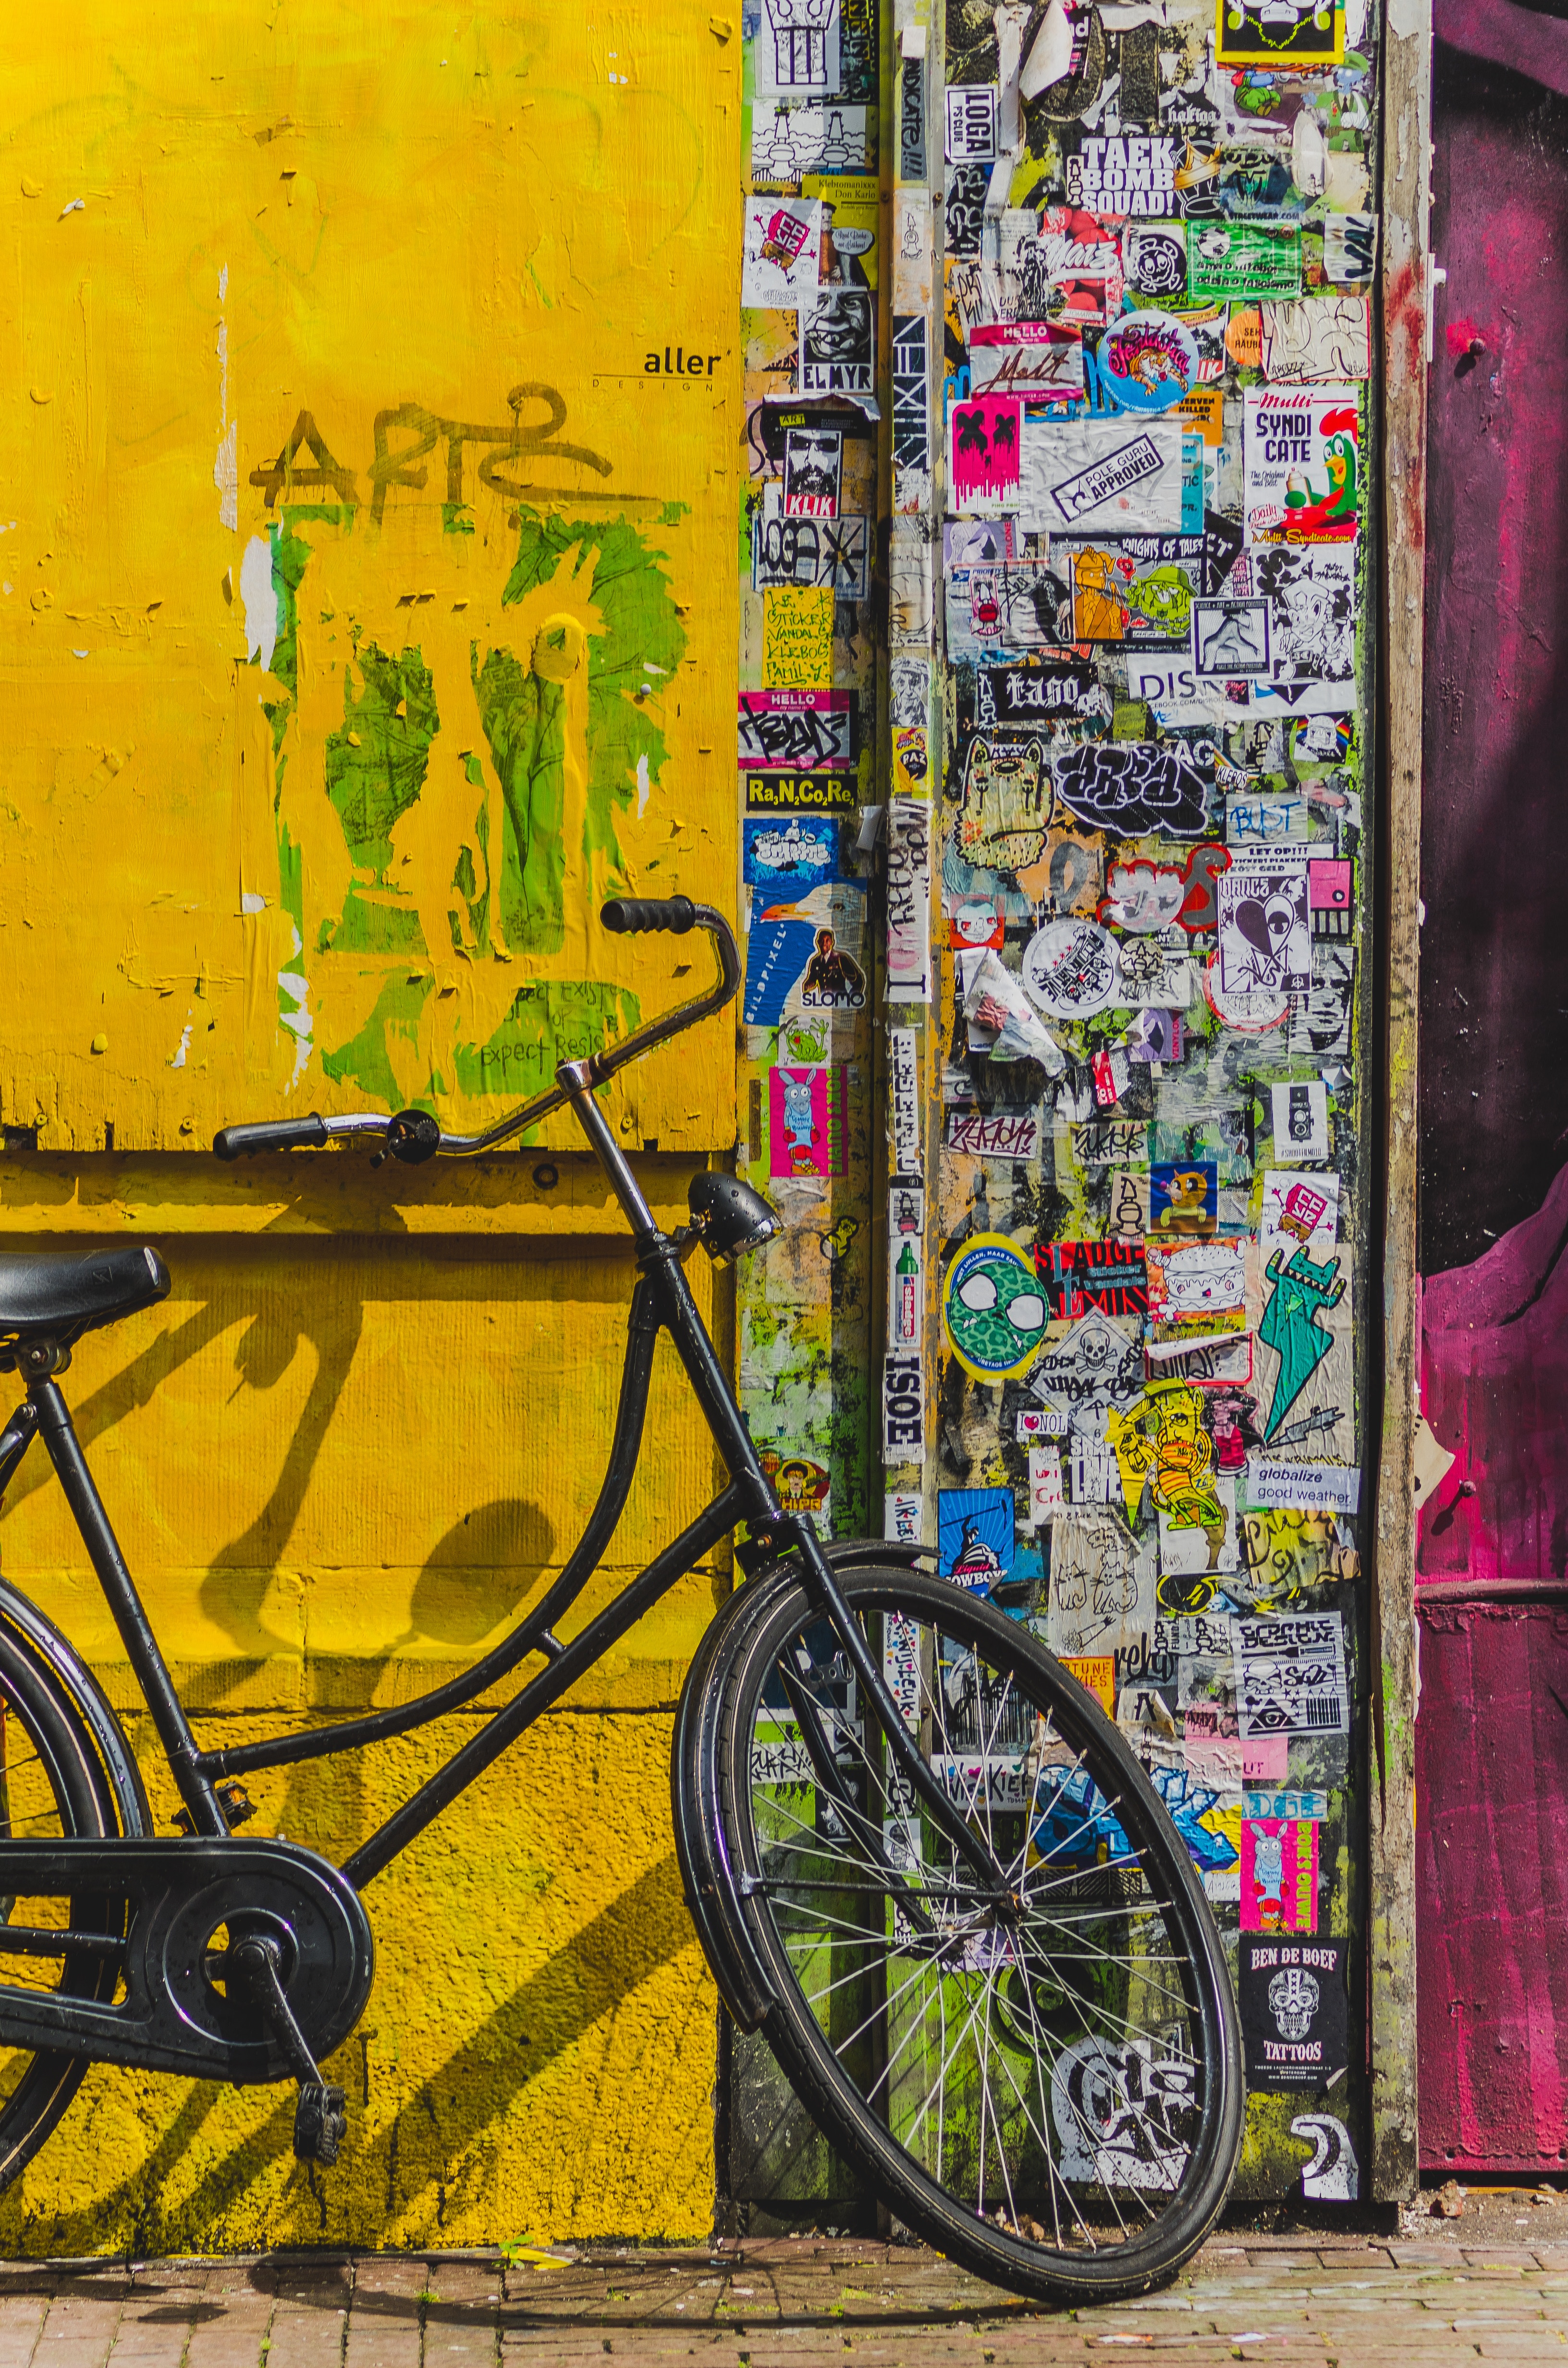
street, bicycle, vehicle, color, graffiti, painting, street art, art, mural, modern art, urban area